Tang Shizun

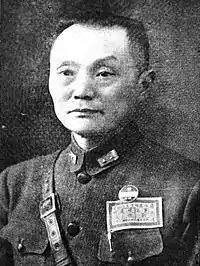

From 1926 to 1932 Shizun served as General Officer Commanding 1st Division, 21st Army. In 1935 he was promoted to Commander of the entire 21st Army. He served this position until 1939, when he became Commander in Chief of the 23rd Army Group. During this time, he also served as Deputy Commander in Chief for the 3rd War Area. After taking a four-year hiatus starting in 1945, he gained the office of Chairman of the Sichuan Provincial Government. He died in office in 1950.